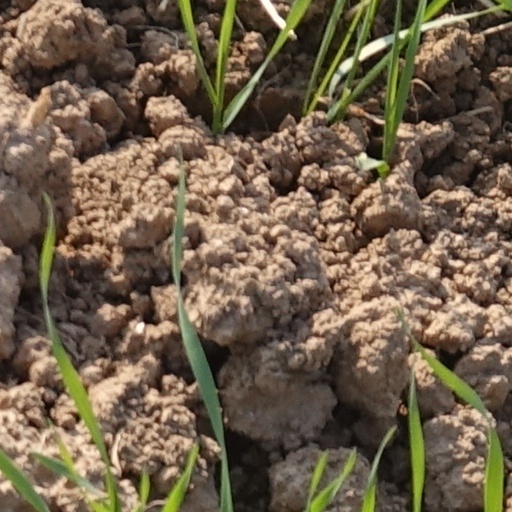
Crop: wheat